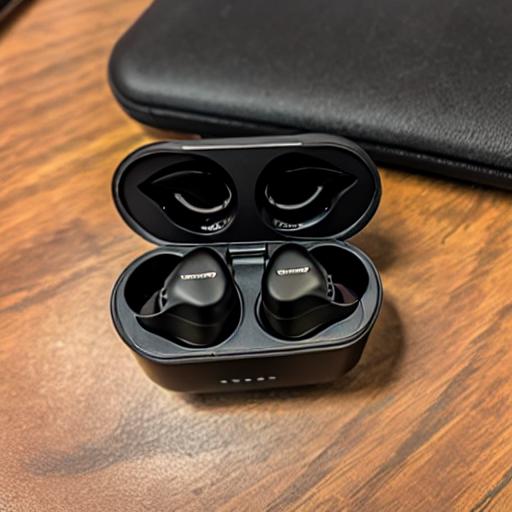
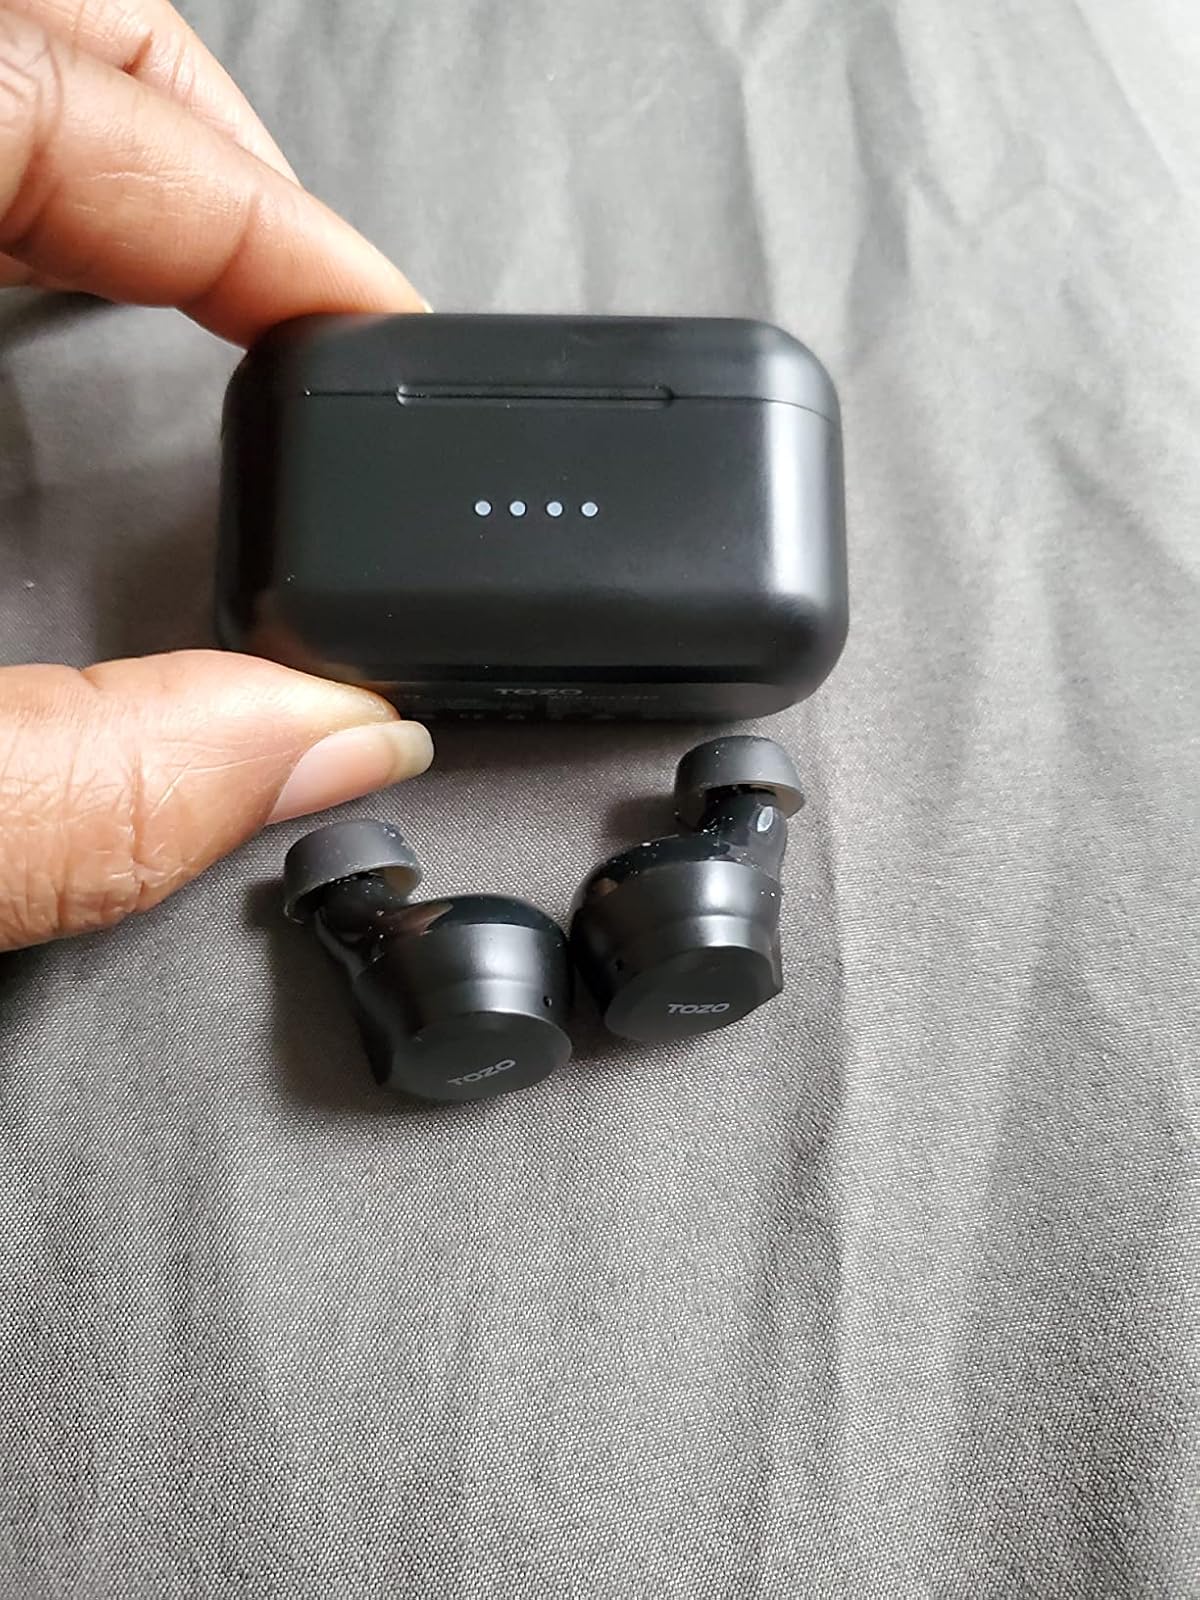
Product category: earbuds
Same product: no